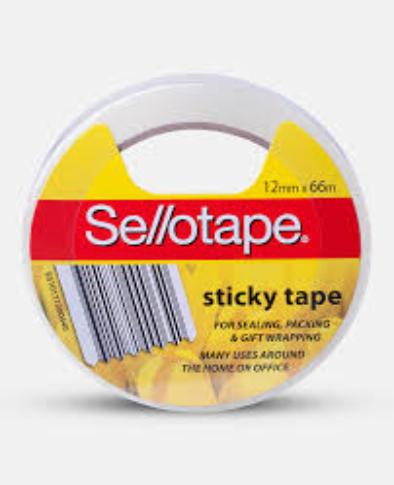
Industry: Necessities